MacBook Pro (Intel-based)

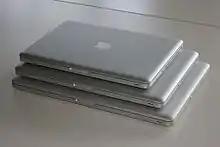
A size comparison of the unibody line of MacBook Pro notebooks

On October 14, 2008, in a press event at company headquarters, Apple officials announced a new 15-inch MacBook Pro featuring a "precision aluminum unibody enclosure" and tapered sides similar to those of the MacBook Air. Designers shifted all of the MacBook Pro's ports to the left side of the case, and moved the optical disc drive slot from the front to the right side, similar to the MacBook. The new MacBook Pro computers had two video cards that the user could switch between: the Nvidia GeForce 9600M GT with either 256 or 512 MB of dedicated memory and a GeForce 9400M with 256 MB of shared system memory. Although the FireWire 400 port was removed, the FireWire 800 port remained. The DVI port was replaced with a Mini DisplayPort receptacle. The original unibody MacBook Pro came with a user-removable battery; Apple claimed five hours of use, with one reviewer reporting results closer to four hours on a continuous video battery stress test. Apple said that the battery would hold 80% of its charge after 300 recharges.